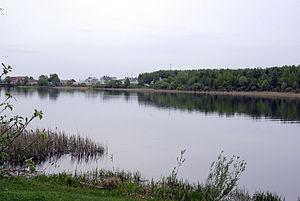
La rivière Matyra est un cours d'eau de Russie et un affluent de la rive gauche de la Voronej, dans le bassin hydrographique du Don.